12th Missouri Infantry Regiment (Confederate)

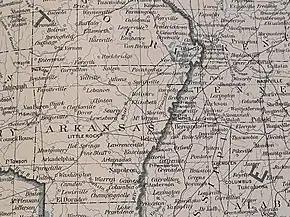
19th-century map of Arkansas, with key locations marked

After mustering into Confederate service, the regiment transferred to a camp near Van Buren, Arkansas. The regiment was assigned to Colonel Alexander E. Steen's brigade in November, although Steen was later replaced by Brigadier General Mosby M. Parsons. On November 30, the regiment began moving towards Prairie Grove, Arkansas. Ponder commanded the regiment during the movement, as White was ill. During the early stages of the Battle of Prairie Grove on December 7, the regiment (under the name Ponder's Missouri Infantry) aligned with the rest of Parsons' brigade in a position supporting the Confederate left flank. Late in the battle, Ponder's regiment, along with the rest of Parsons' brigade and Clark's Missouri Infantry Regiment, attacked a Union position. The Confederate attack eventually forced the Union line back, but was halted by Union artillery fire. A further Confederate attack drove back a reformed Union line, with Ponder's regiment and Steen's Missouri Infantry Regiment turning the Union left flank. The Confederates made another attempt against the Union line, but in the advance to attack, Caldwell's Missouri Regiment and Hunter's Missouri Infantry Regiment had their lines of advance cut off by other units, preventing them from joining the charge. Ponder's regiment was on the right of the Confederate attack along with Steen's regiment, but heavy fire from two Union artillery batteries and the 11th Kansas Infantry Regiment repulsed the two regiments. Steen was killed and the two regiments routed, ending the Battle of Prairie Grove. At Prairie Grove, Ponder's regiment suffered 72 casualties. After the defeat at Prairie Grove, the regiment returned to Van Buren.